The Children of Peace

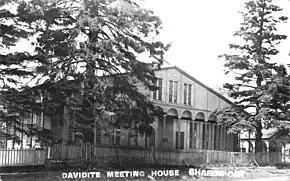
Second meeting house, Sharon, Ontario

In 1828, William Lyon Mackenzie visited Hope for the first time, describing it as a "village composed of about forty or fifty remarkably neat, clean dwellings; but what gives the most imposing effect is, the handsome newly built Temple, which is built nearly on the summit of the hill, and is now nearly finished. It is intended for their public worship, and is built somewhat after the manner of Solomon's Temple. The new church or chapel of the Children of Peace is certainly calculated to inspire the beholder with astonishment; its dimensions - its architecture - its situation - are all so extraordinary."